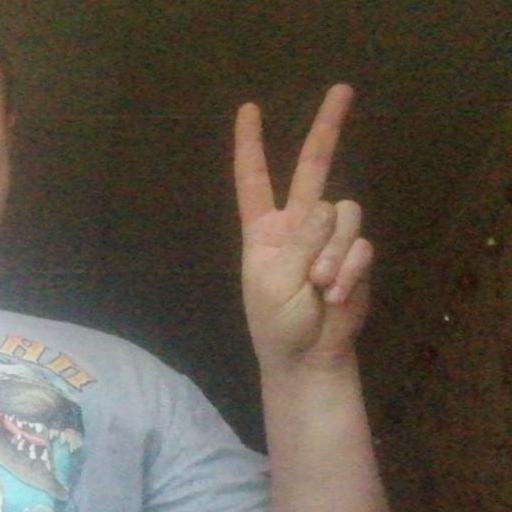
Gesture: peace